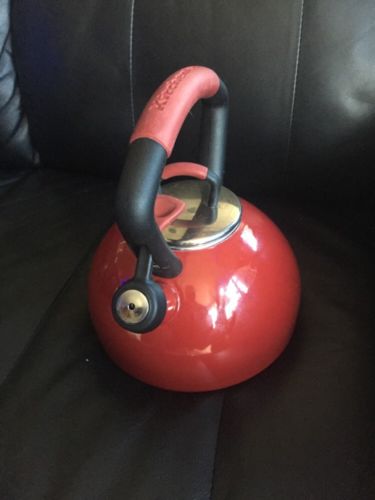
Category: kettle